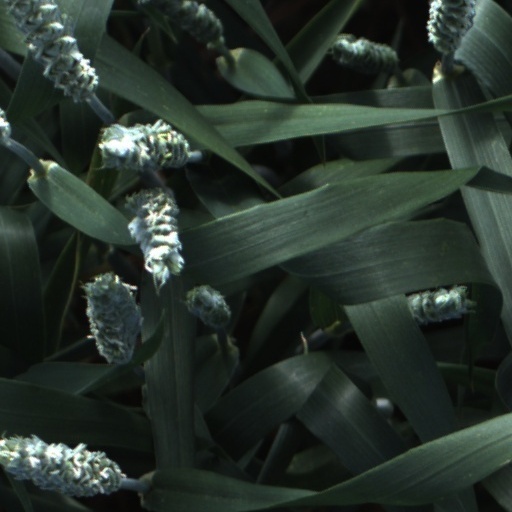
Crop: wheat